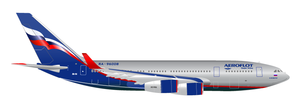
Iljusjin / Flytyper udviklet af Iljusjin / Civile flyvemaskiner
Iljusjin Il-96
"Iljusjin er et russisk firma som laver flyvemaskiner. Det blev grundlagt af Sergej Vladimirovitj Iljusjin. Alle modeller starter med præfikset ""Il-"".